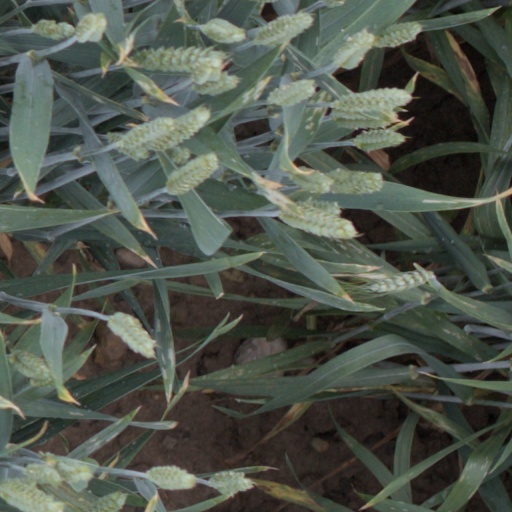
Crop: wheat